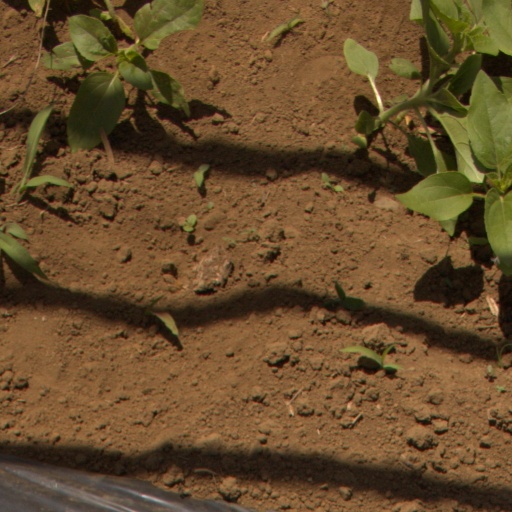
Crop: Jerusalem artichoke